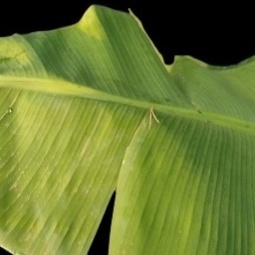
Label: Sulphur